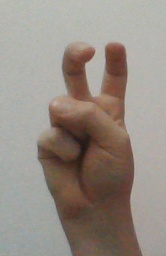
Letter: toot